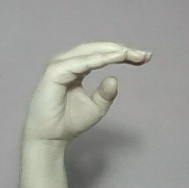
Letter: jeem